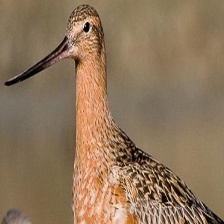
Species: BAR-TAILED GODWIT
Scientific name: LIMOSA LAPPONICA